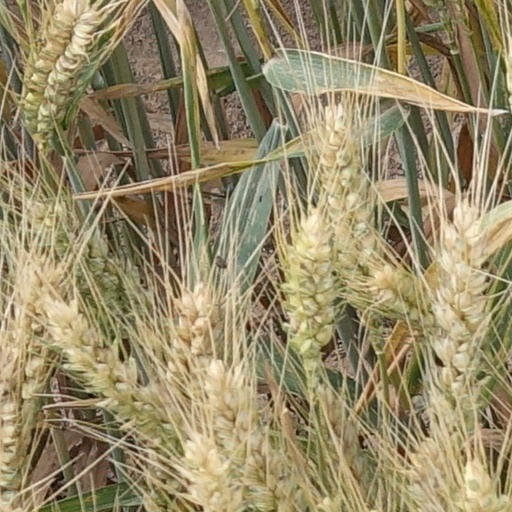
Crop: wheat